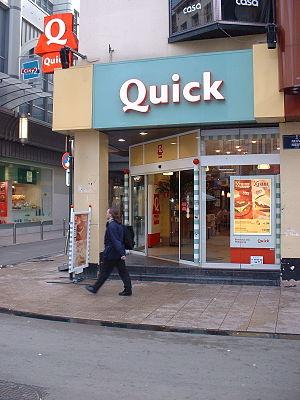
Quick est une chaîne de restauration rapide créée en Belgique en 1971 qui s'implante en France en 1980. Concurrente de McDonald's, Quick comptabilisait en 2013 quelque 208 millions de consommateurs, dont 160 millions en France.